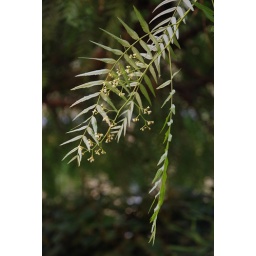
Schinus molle female in flower